Balu Mahendra

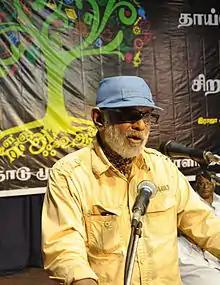

Balanathan Benjamin Mahendran (20 May 1939 13 February 2014), commonly known as Balu Mahendra, was a Sri Lankan Tamil cinematographer, director, screenwriter and film editor who worked in various Indian film industries, primarily in Tamil and Malayalam cinema. Born in Sri Lanka, Mahendran developed a passion for photography and literature at a young age, after witnessing the shoot of David Lean's "The Bridge on the River Kwai" (1957) during a school trip in Sri Lanka, he was drawn towards filmmaking. After graduation he joined as an Aerial photographer in the Sri Lankan Government. In 1966, he moved to India and gained admission to the Film and Television Institute of India (FTII) to pursue a course in motion picture photography. Upon completion of his diploma, he entered Malayalam cinema as a cinematographer in the early 1970s.